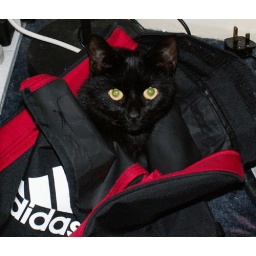
Poppy the cat sitting in a bag, for some reason.